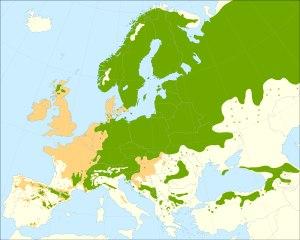
Le commerce du bois de la Baltique était un enjeu stratégique, surtout du temps de la marine en bois.